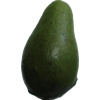
Label: green_avocado